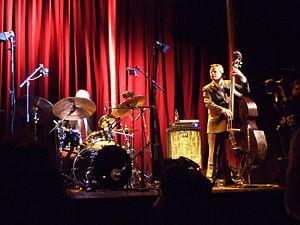
Tord Gustavsen est un pianiste norvégien de jazz, né à Oslo le 5 octobre 1970.